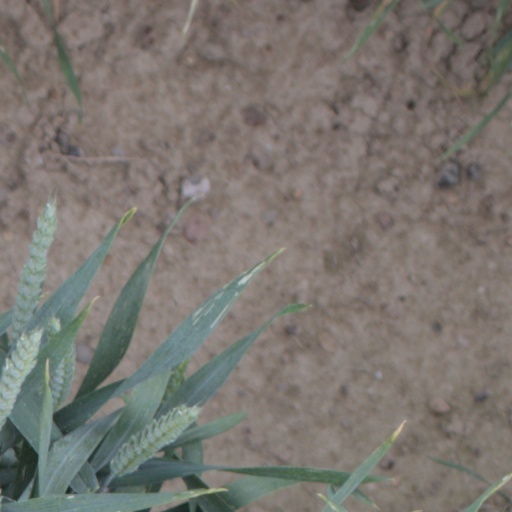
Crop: wheat